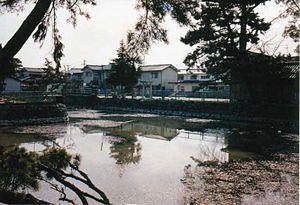
Le domaine de Niwase est un domaine féodal japonais de l'époque d'Edo situé dans la province de Bitchū.